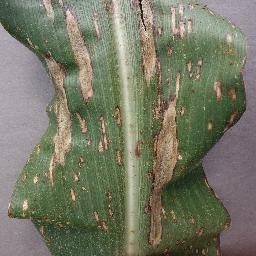
Label: Corn_(Maize)___Northern_Leaf_Blight